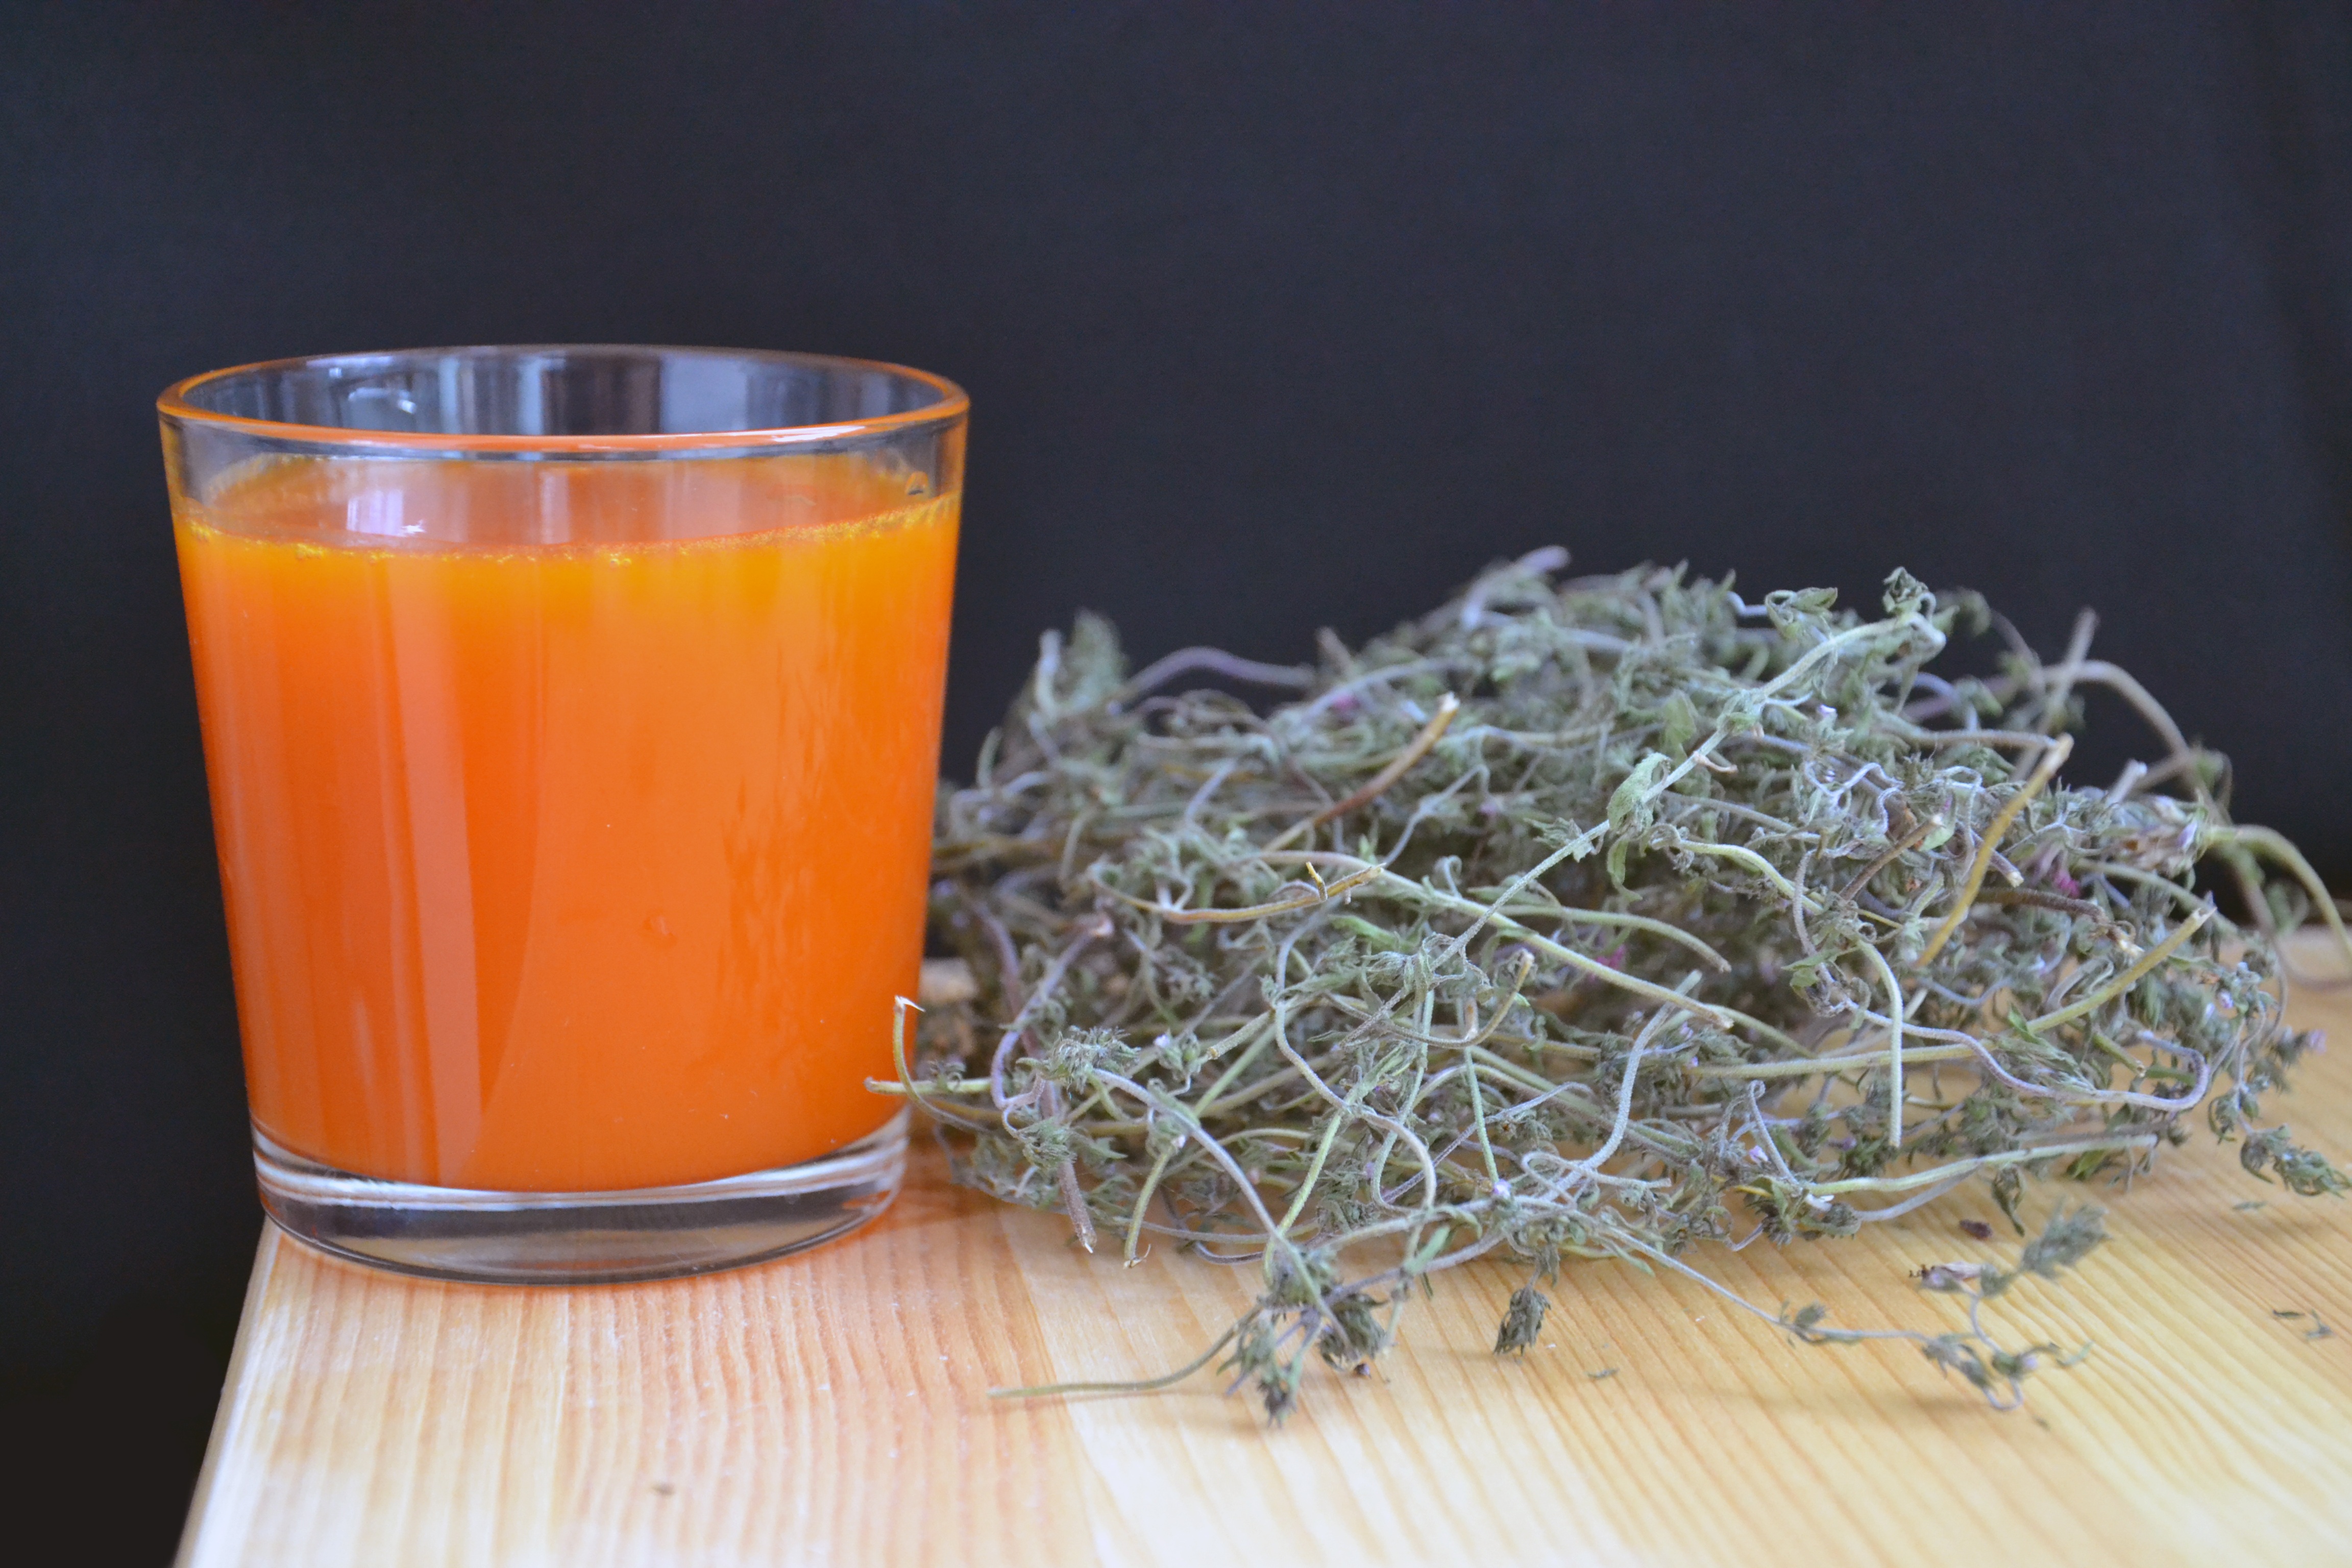
grass, plant, sweet, tea, glass, summer, ripe, orange, food, green, spice, herb, produce, fresh, drink, blue, closeup, juice, nutrition, bright, vegetarian, dacha, fragrant, vitamins, thyme, products, nutrients, vitamin c, sea buckthorn, sea buckthorn juice, freshly squeezed juice, carotene